Aleksander Hellat

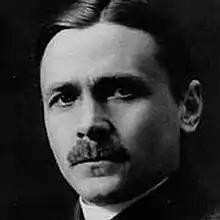
Aleksander Hellat

Aleksander Hellat (in Tartu – 28 November 1943, in Kemerovo Oblast) was an Estonian politician and a Minister of Foreign Affairs of Estonia. He was a member of the Estonian Social Democratic Workers' Party. After Estonia had been annexed by the Soviet Union, Hellat was arrested in 1940 by the NKVD and deported to a prison camp in Siberia, where he died three years later.